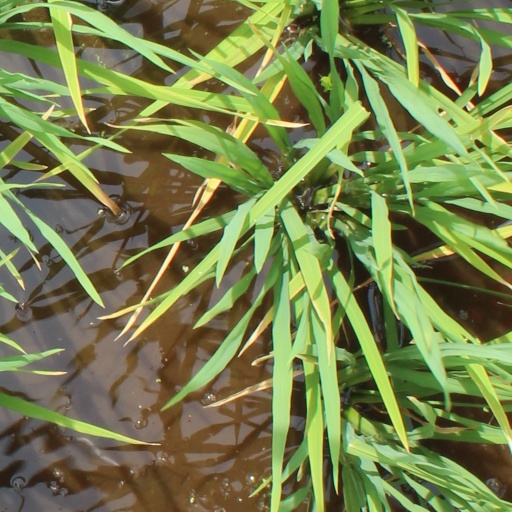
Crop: rice